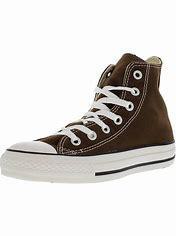
Brand: Converse
Model: Chuck Taylor All Star Canvas